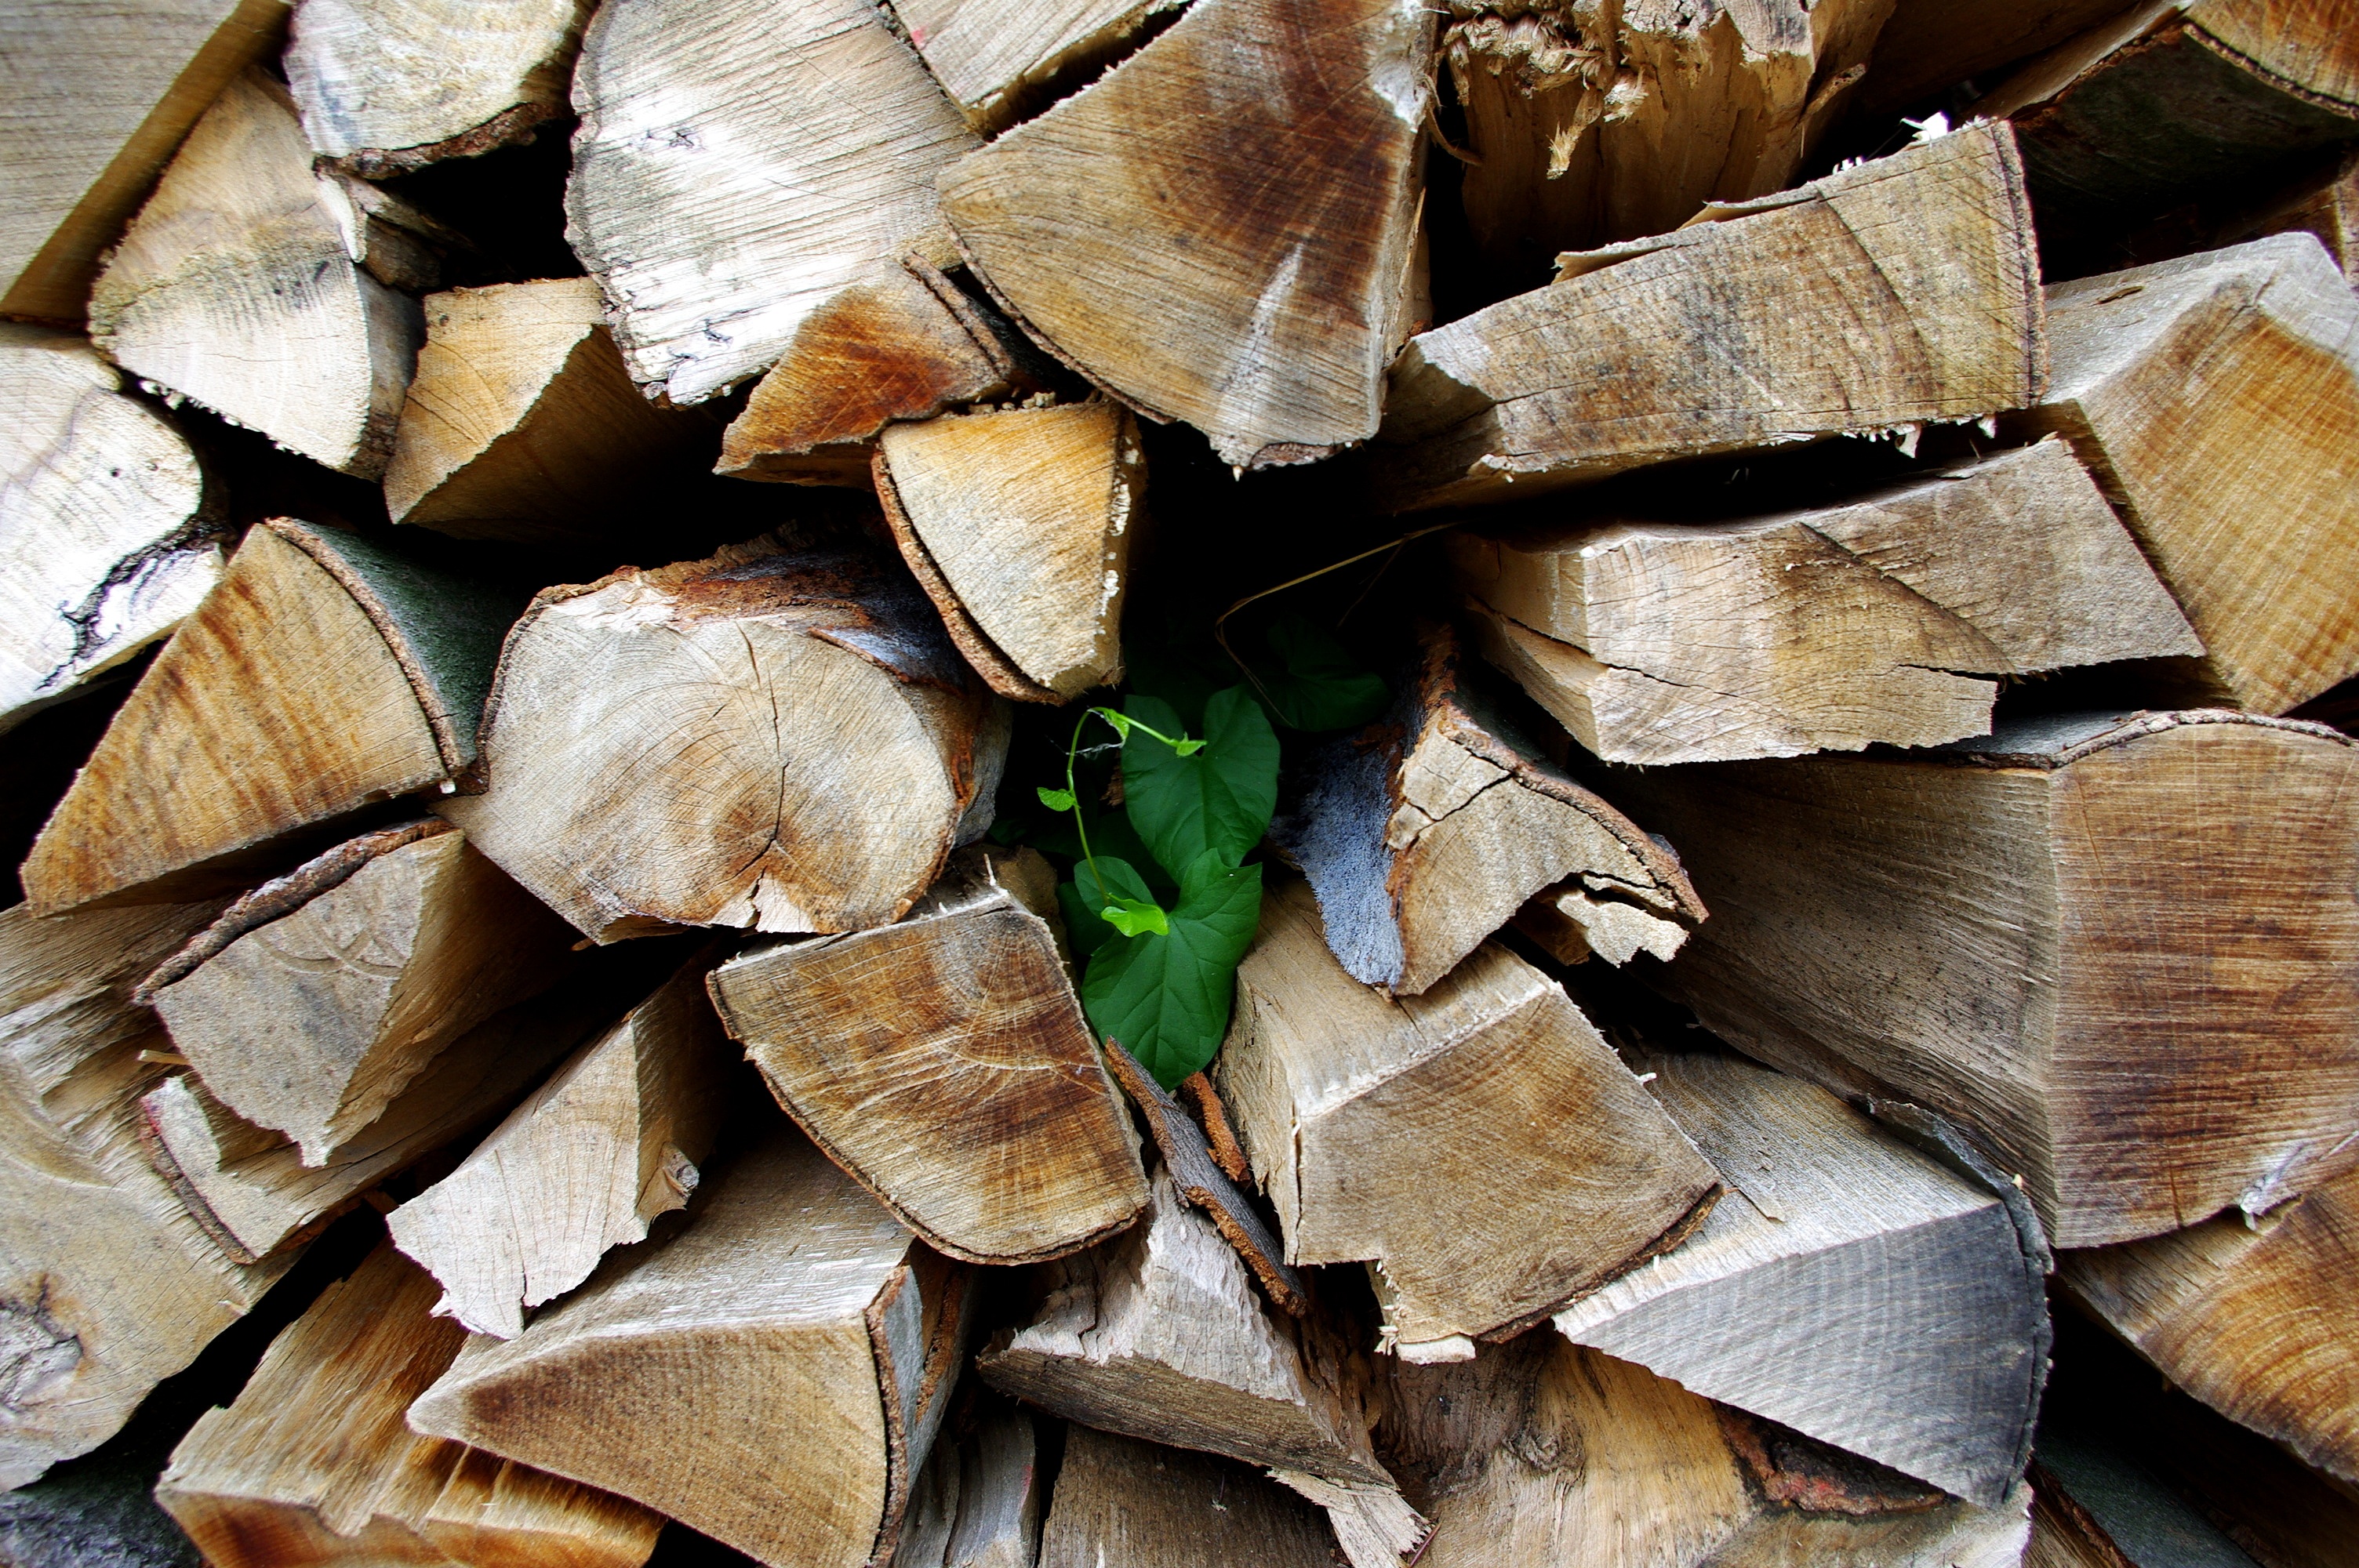
tree, branch, plant, wood, leaf, trunk, food, produce, autumn, lumber, close up, coconut, macro photography, fence winds in the wood, split wood